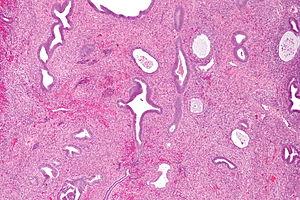
Un polype endométrial ou polype utérin est une masse dans la paroi interne de l'utérus. Il peut avoir une base large et plate ou être attaché à l'utérus par un pédicule allongé. Les polypes pédiculés sont plus fréquents que les sessiles. Leur taille varie de quelques millimètres à plusieurs centimètres. S'il est pédonculé, il peut passer à travers le col de l'utérus et se voir dans le vagin. De petits vaisseaux sanguins peuvent se former, en particulier dans les grands polypes.